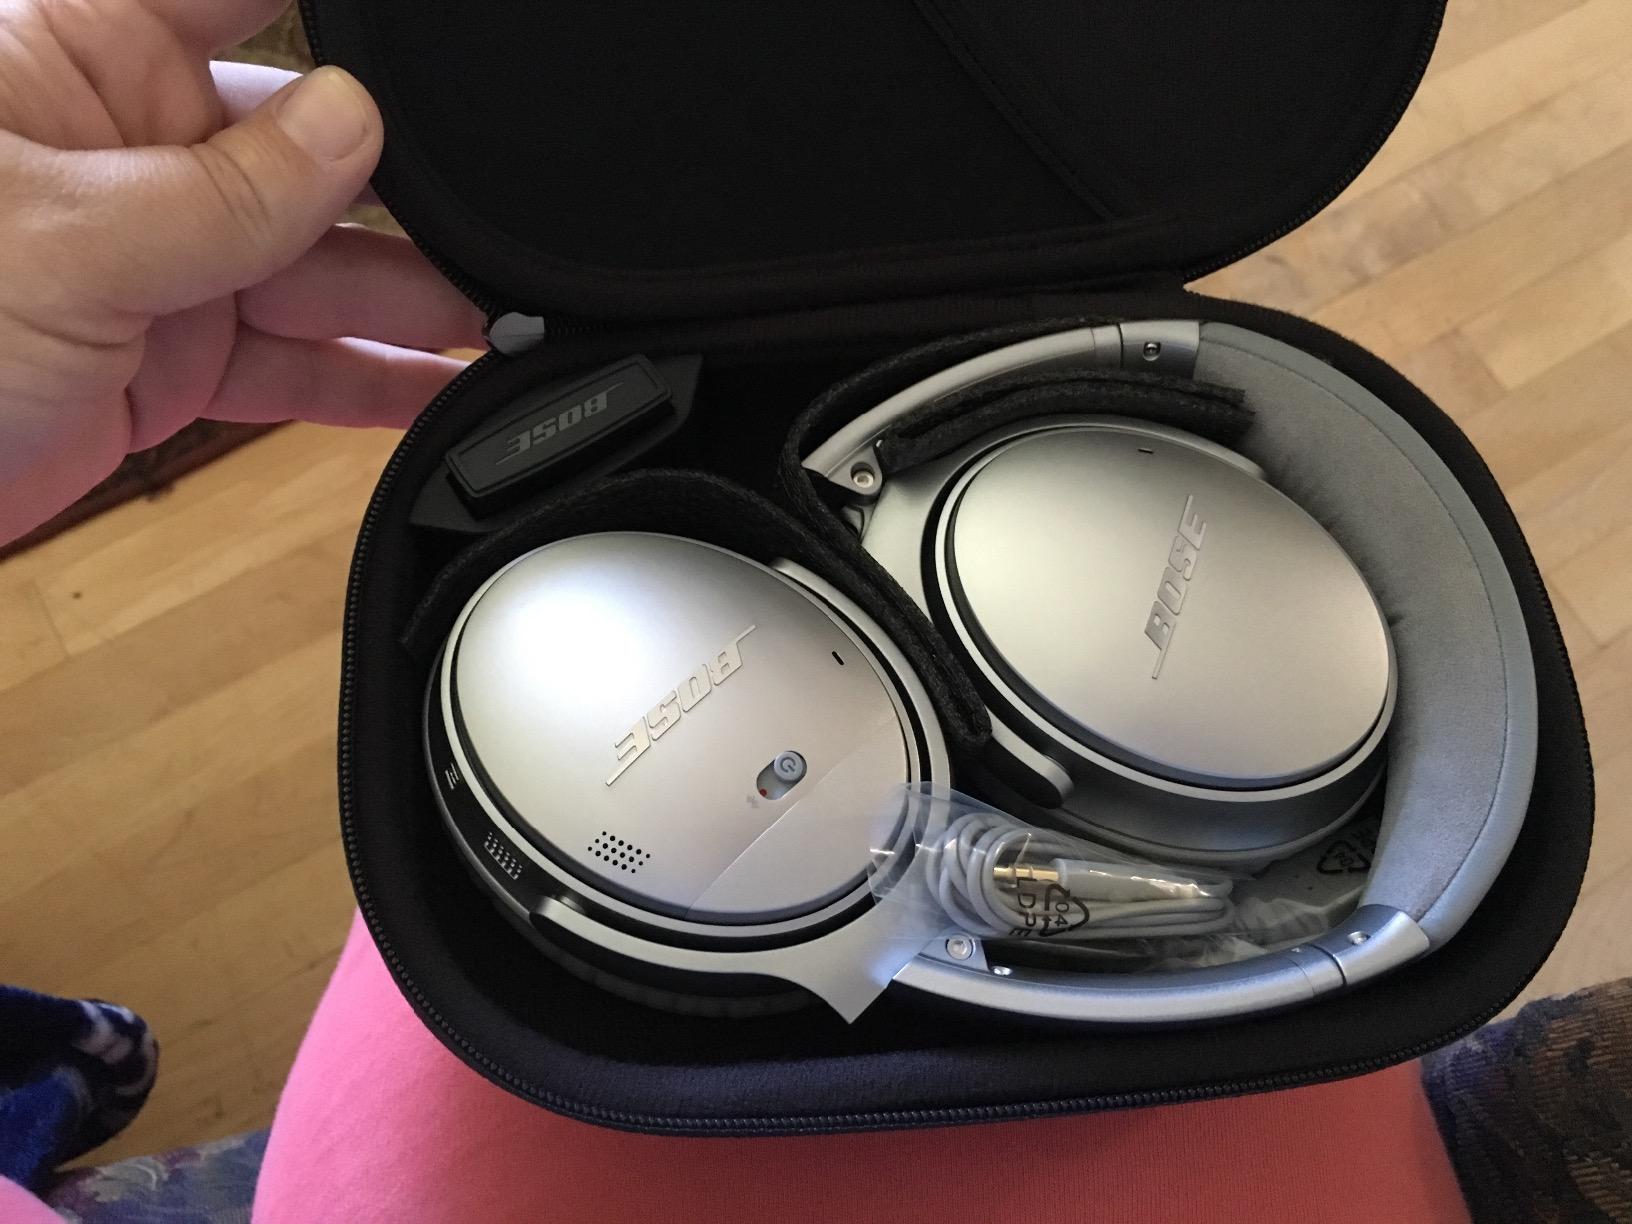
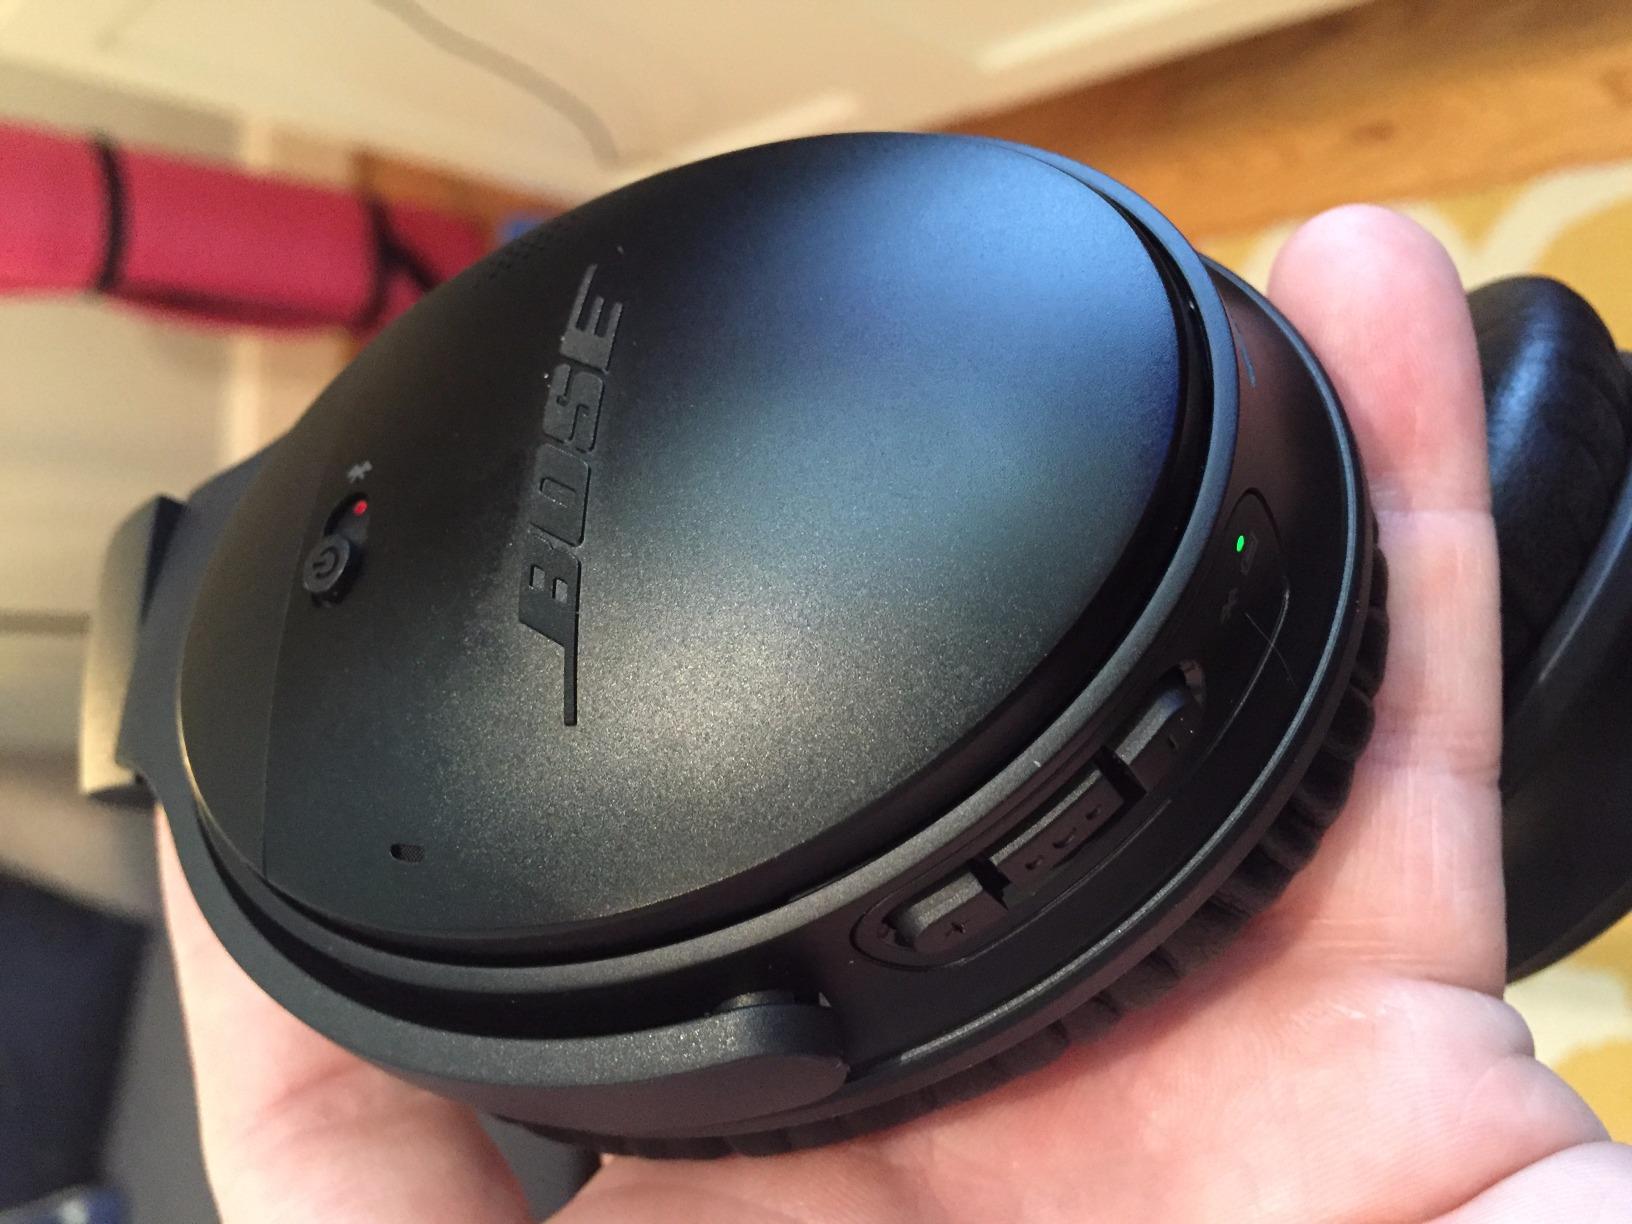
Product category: headphones
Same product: no